Istria

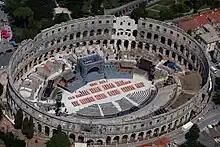
Pula Arena, built in 27 BC – 68 AD, is among the six largest surviving Roman amphitheatres in the world.

The name is derived from the Histri tribes, which Strabo refers to as living in the region and who are credited as being the builders of the hillfort settlements (castellieri). The Histri are classified in some sources as a "Venetic" Illyrian tribe with certain linguistic differences from other Illyrians. The Romans described the Histri as a fierce tribe of pirates, protected by the difficult navigation of their rocky coasts. It took two military campaigns for the Romans to finally subdue them in 177 BC. The region was then called together with the Venetian part the X. Roman Region of "Venetia et Histria", the ancient definition of the northeastern border of Italy. Dante Alighieri refers to it as well, the eastern border of Italy per ancient definition is the river "Arsia". The eastern side of this river was settled by people whose culture was different from Histrians. Earlier influence of the Iapodes was attested there, while at some time between the 4th and 1st century BC the Liburnians extended their territory and it became a part of Liburnia. On the northern side, Histria extended much further north and included the Italian city of Trieste.